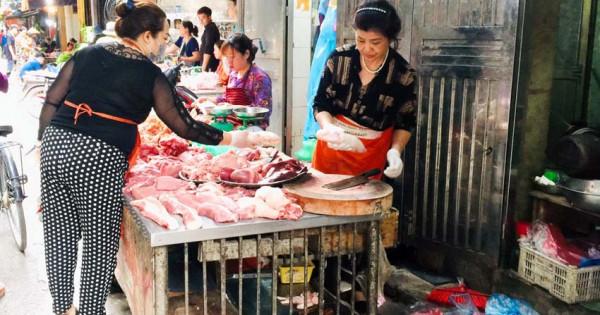
người phụ nữ mặc áo đen và quần đen chấm bi đang lựa thịt